Moisés (footballer, born 1988)

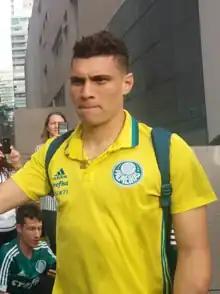
Moisés with Palmeiras in 2016

Moisés Lima Magalhães (born 17 March 1988), simply known as Moisés, is a Brazilian former professional footballer who played as a midfielder.